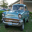
Label: automobile